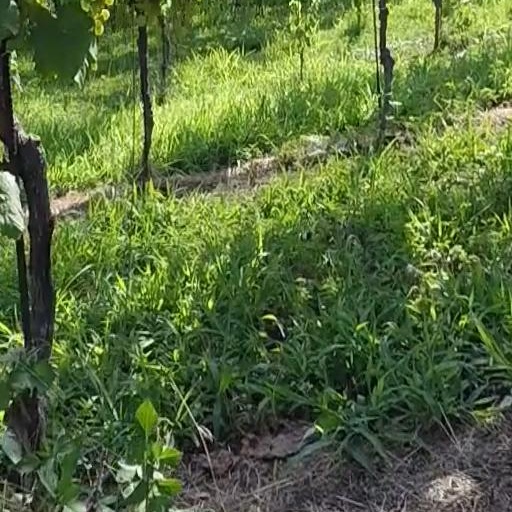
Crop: grape